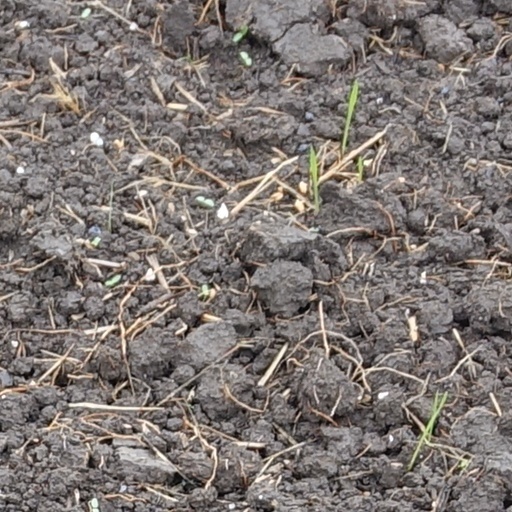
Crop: wheat